Armand Krajnc

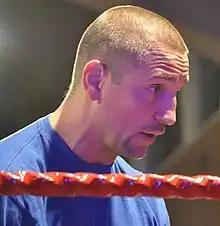
Armand Krajnc

Armand Krajnc (born 7 August 1973) is a former Swedish professional boxer who competed from 1996 to 2004. He held the WBO middleweight title from 1999 to 2002, and challenged once for the unified WBA (Super) and IBF super-middleweight titles in his final fight in 2004.